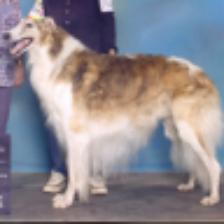
Label: NonHuman